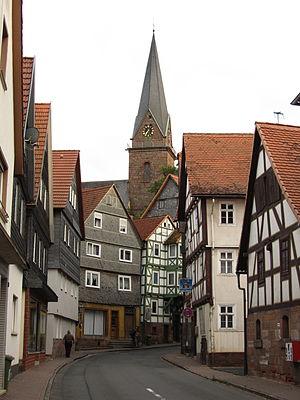
Wetter (Hesse) est une municipalité allemande située dans l'arrondissement de Marbourg-Biedenkopf et dans le land de la Hesse. Elle se trouve à 14 km au nord de Marbourg.